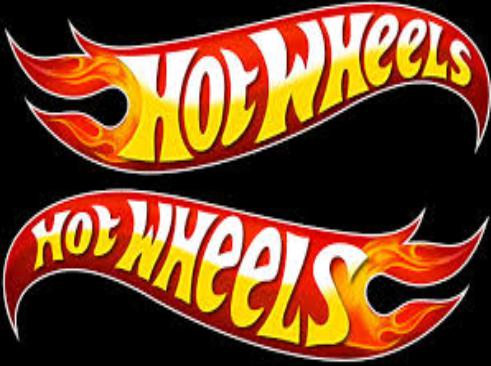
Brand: Hot Wheels
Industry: Leisure